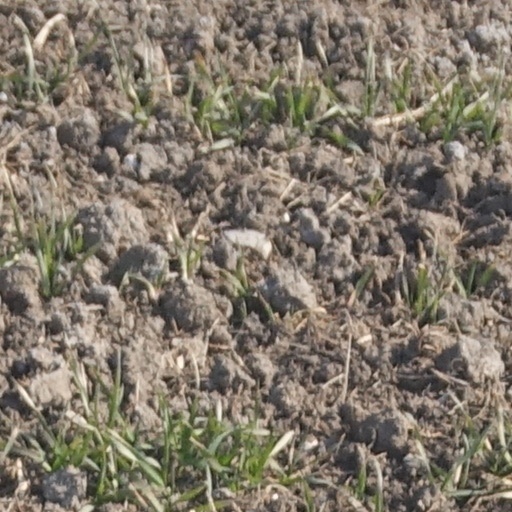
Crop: wheat